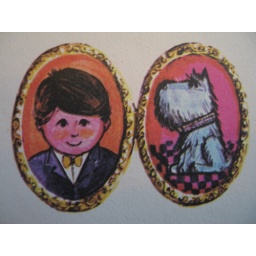
This book was left in Greg's house by the previous owner. I thought it had cut illustrations in it.